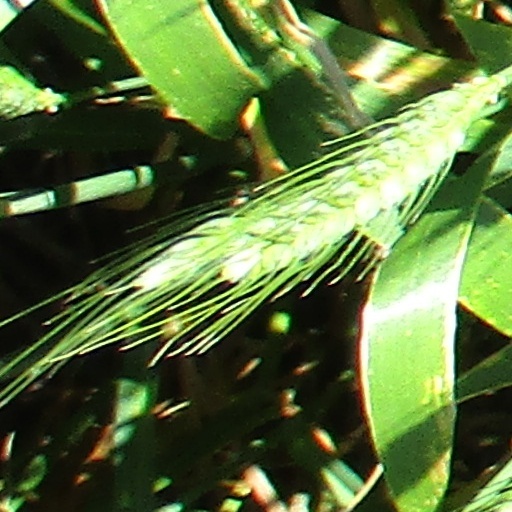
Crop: wheat